London Docklands

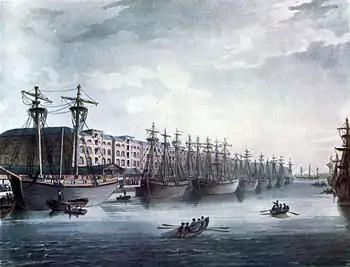
The West India Docks in 1810

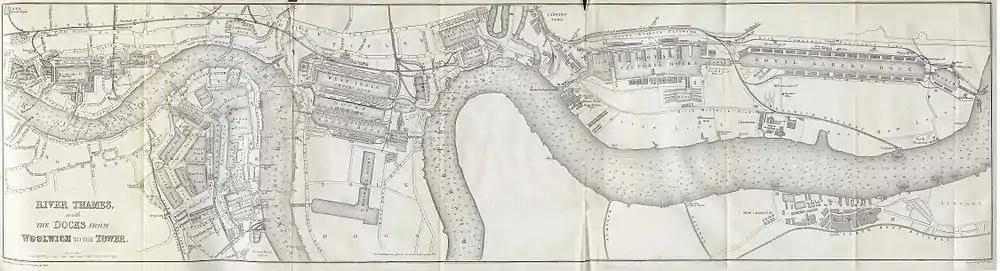
Map showing the London docks in 1882. The King George V Dock had not yet been built.

London Docklands is an area of London encompassing the city’s former docks. It is located in inner east and southeast London, in the boroughs of Southwark, Tower Hamlets, Lewisham, Newham and Greenwich. The docks were formerly part of the Port of London, at one time the world's largest port. After the docks closed, the area had become derelict and poverty-ridden by the 1980s. The Docklands' regeneration began later that decade; it has been redeveloped principally for commercial and residential use. The name "London Docklands" was used for the first time in a government report on redevelopment plans in 1971 and has since been almost universally adopted. The redevelopment created wealth, but also led to some conflict between the new and old communities in the area.